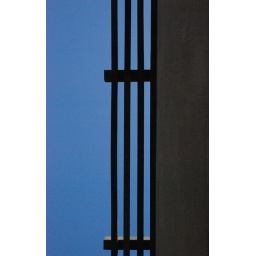
The balcony was actually on the top floor, A very nice apartment I rent in Cap Town. The house was actually very design.